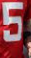
Number: 5